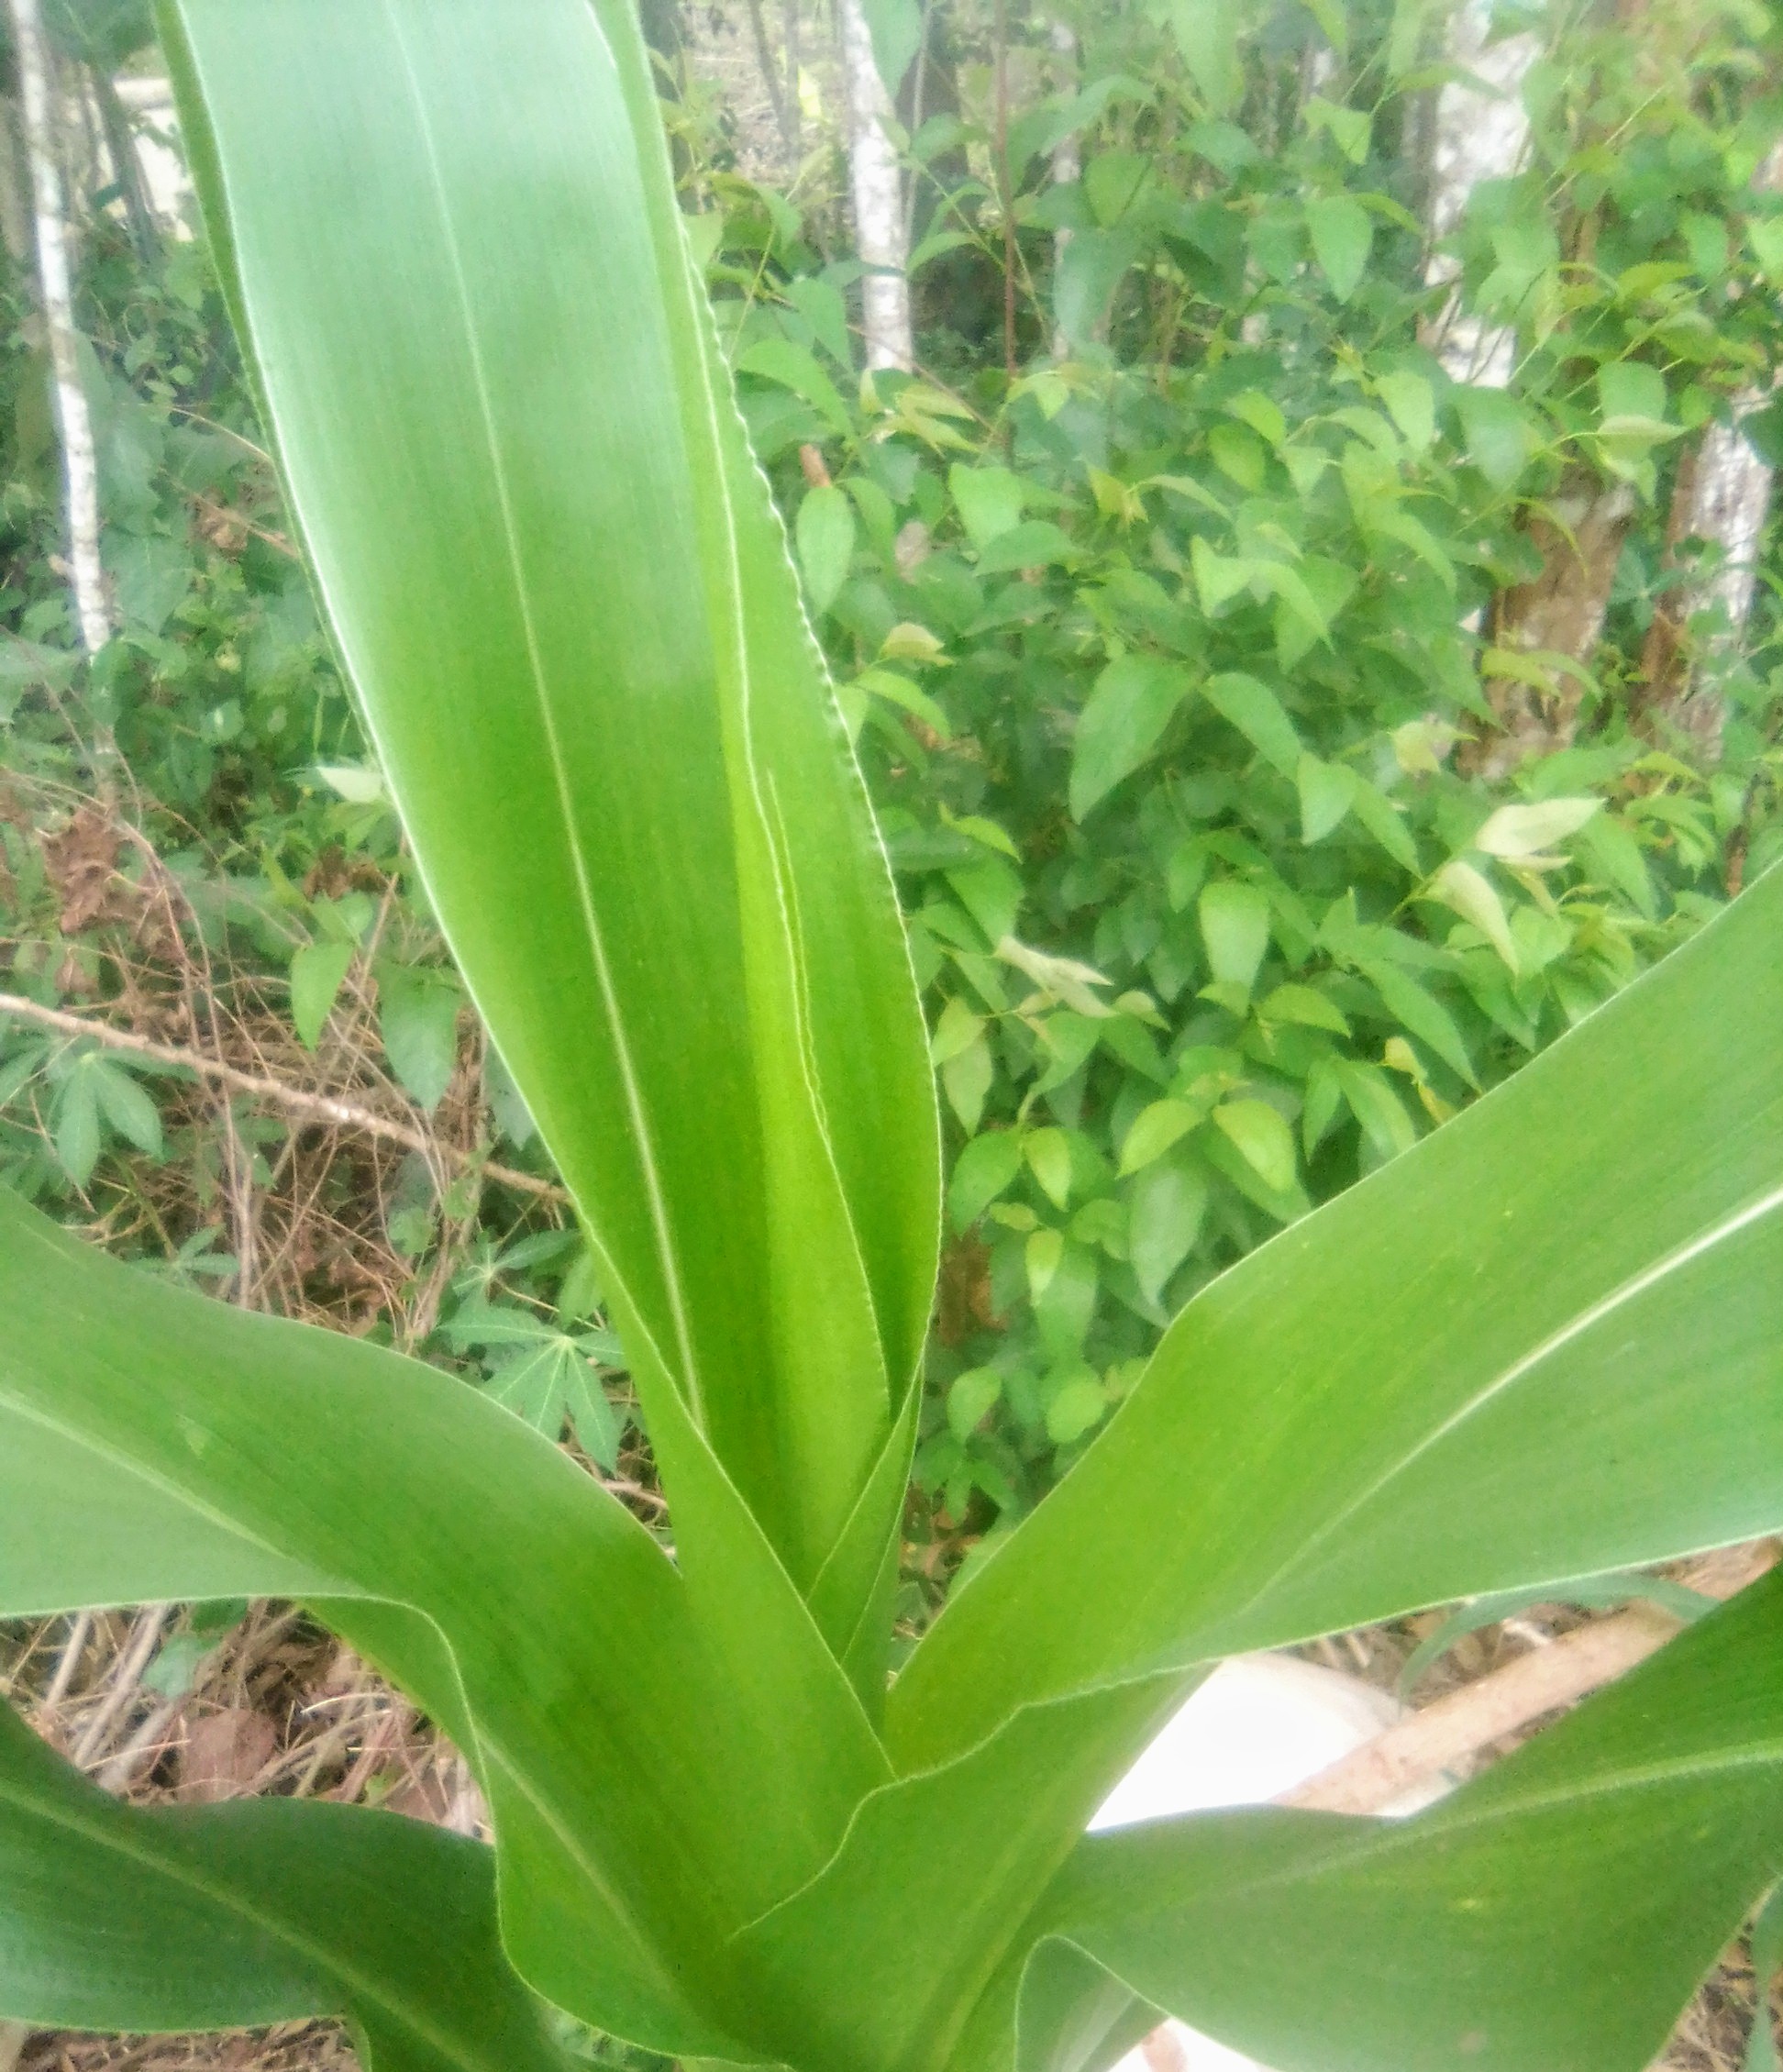
Label: healthy